Amami Ōshima

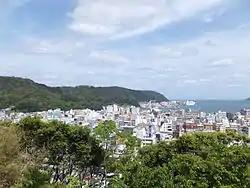
Skyline of Amami city

Amami Oshima had a population of 73,000 people in 2013. 44,561 people live in the city of Amami. The total area of Amami city is 308.15 km with a population density of 145 persons per km.